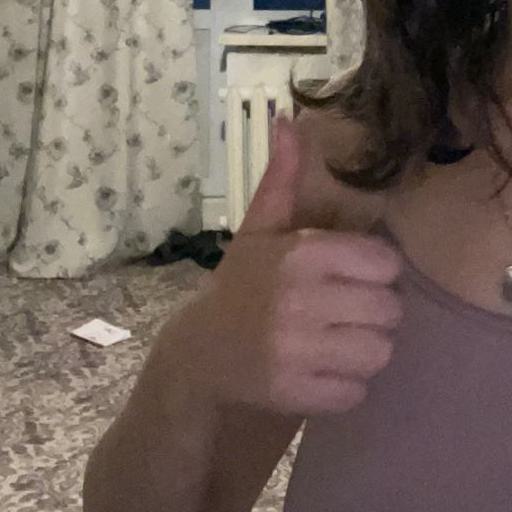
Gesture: like